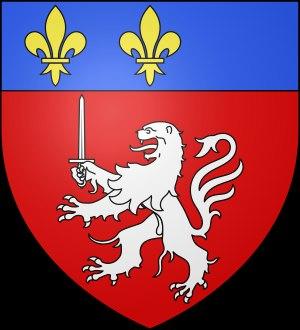
Les armoiries de la ville de Lyon, ancienne capitale des Gaules, reflètent l'histoire riche de la ville à travers les différentes périodes qu'elle a traversées et le pouvoir qui exerçait son autorité sur la ville. Le blason de la ville n'a été établi sous sa forme actuelle que depuis 1859 qui reprend la forme qu'elles avaient à la fin de l'Ancien Régime après avoir connu plusieurs changements.